Ina, Ibaraki

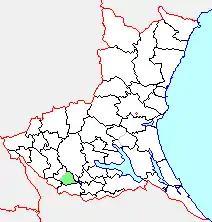
Map of Ina, Ibaraki

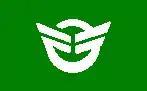
flag of Ina, Ibaraki

As of 2003, the town had an estimated population of 25,037 and a density of 549.78 persons per km. The total area was 45.54 km.